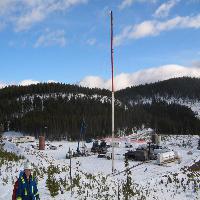
Weather: sun or clear